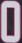
Number: 0